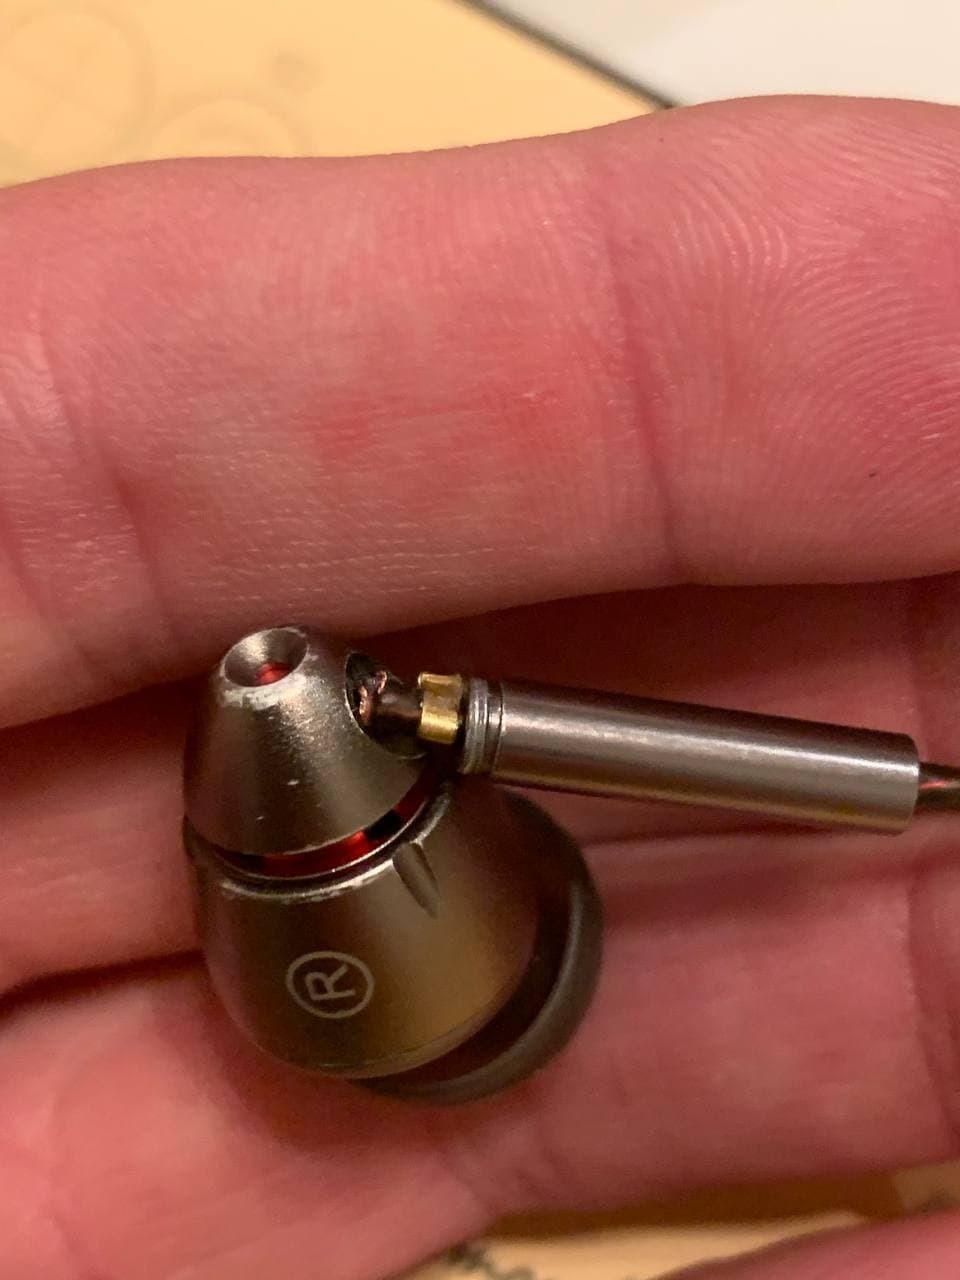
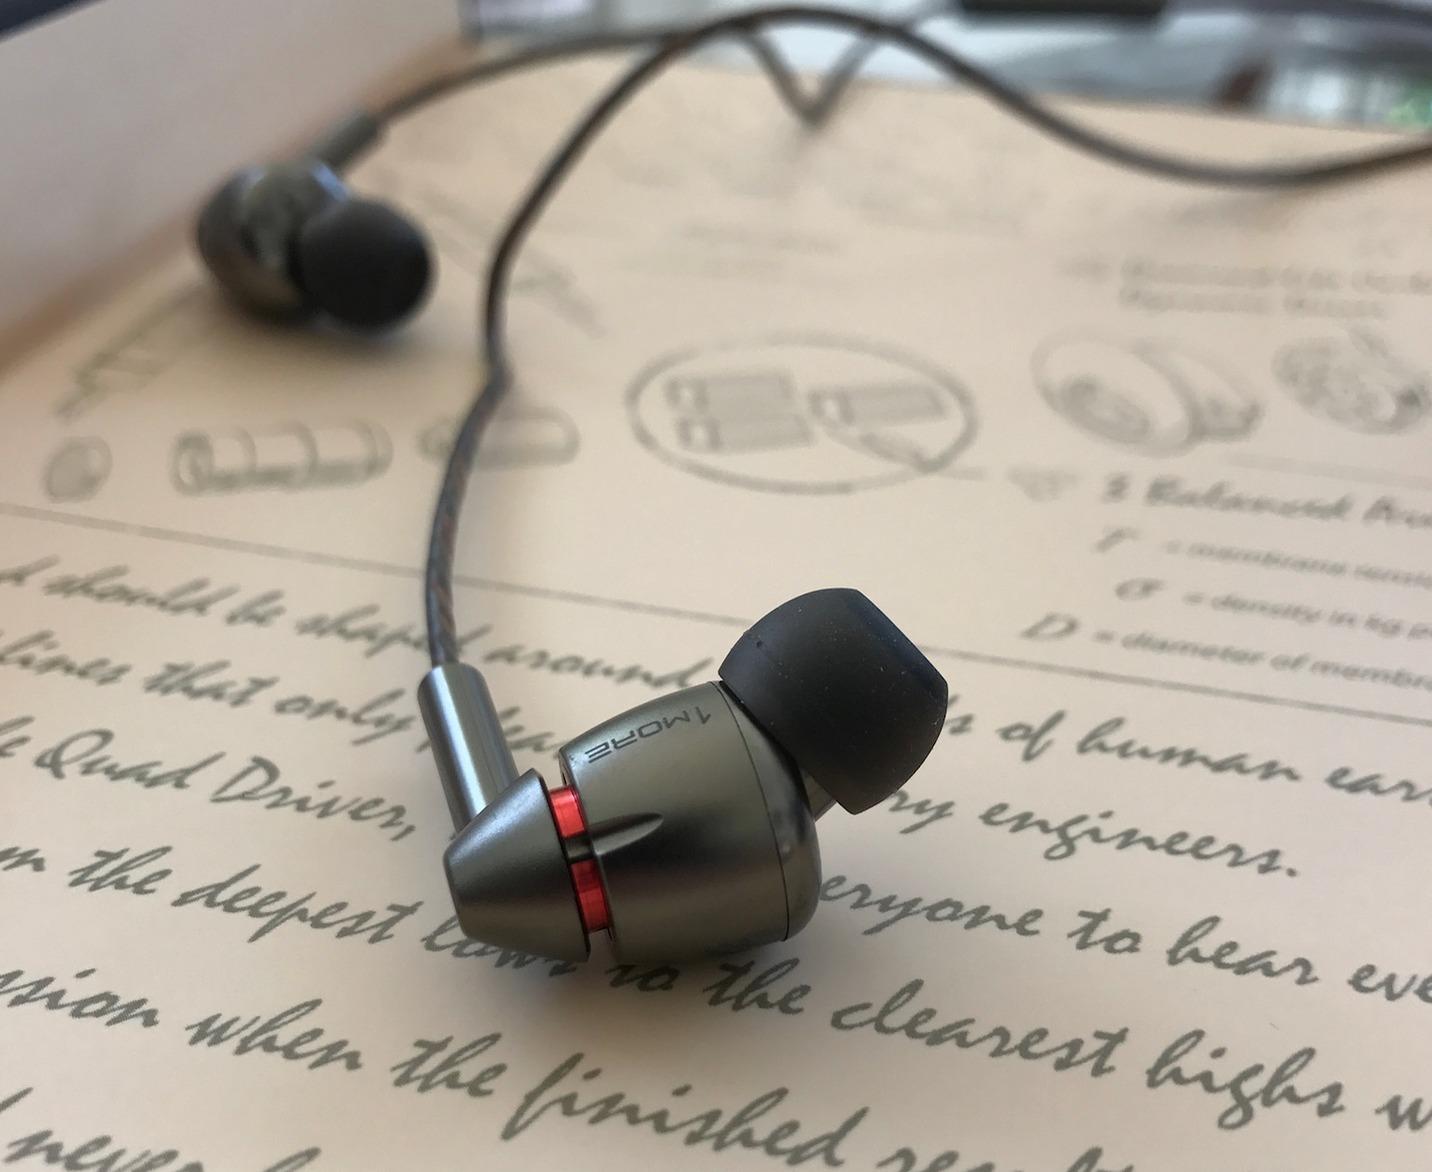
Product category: headphones
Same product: yes